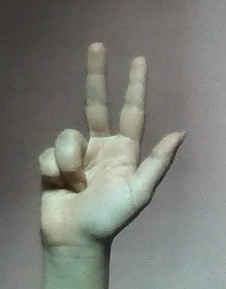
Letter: al